Coyrecup Lake

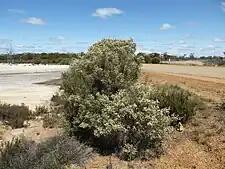
"Melaleuca halmaturorum" that are found in the lake basin

The lake is part of the Dumbleyung Vegetation System, which belongs in the South-west Botanical Province. The lake contains a dense aquatic layer of vegetation over the channel draining into the lake containing "Ruppia polycarpa" and species of "Chara" alga.